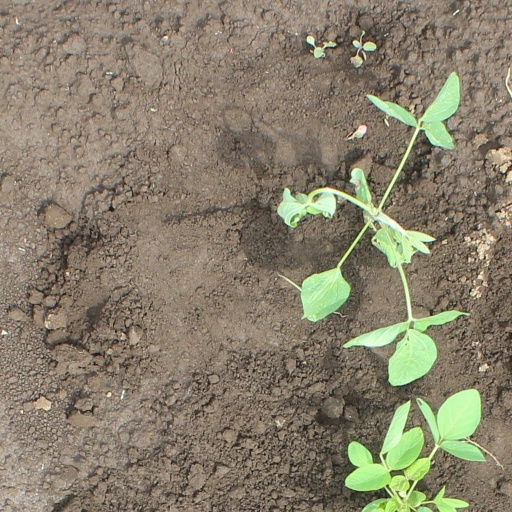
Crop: soybean